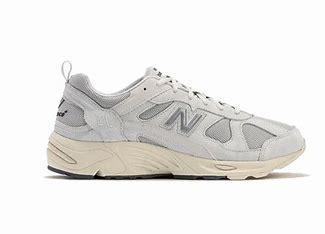
Brand: New
Model: Balance New Balance 878